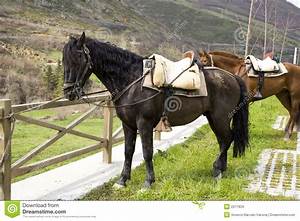
Label: cavallo